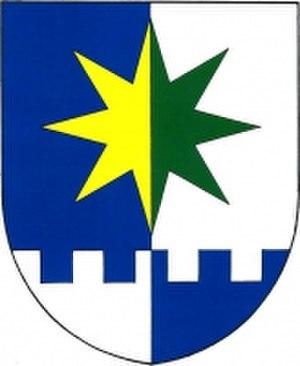
Březina est une commune du district de Rokycany, dans la région de Plzeň, en République tchèque. Sa population s'élevait à 357 habitants en 2018.